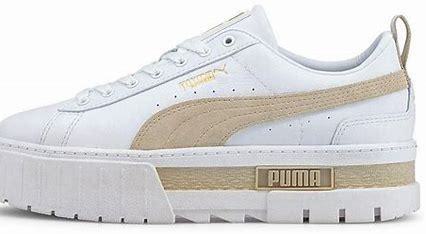
Brand: Puma
Model: Mayze